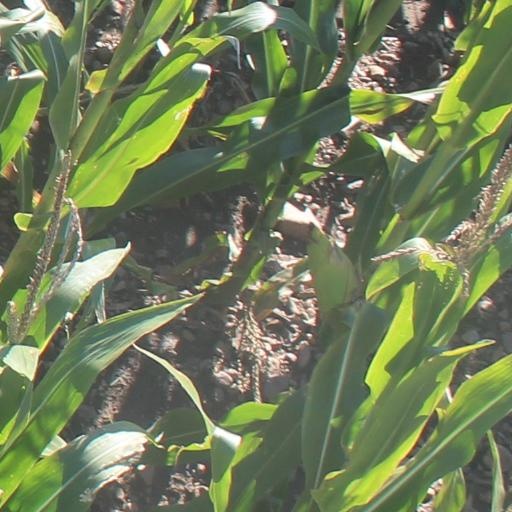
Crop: maize; corn